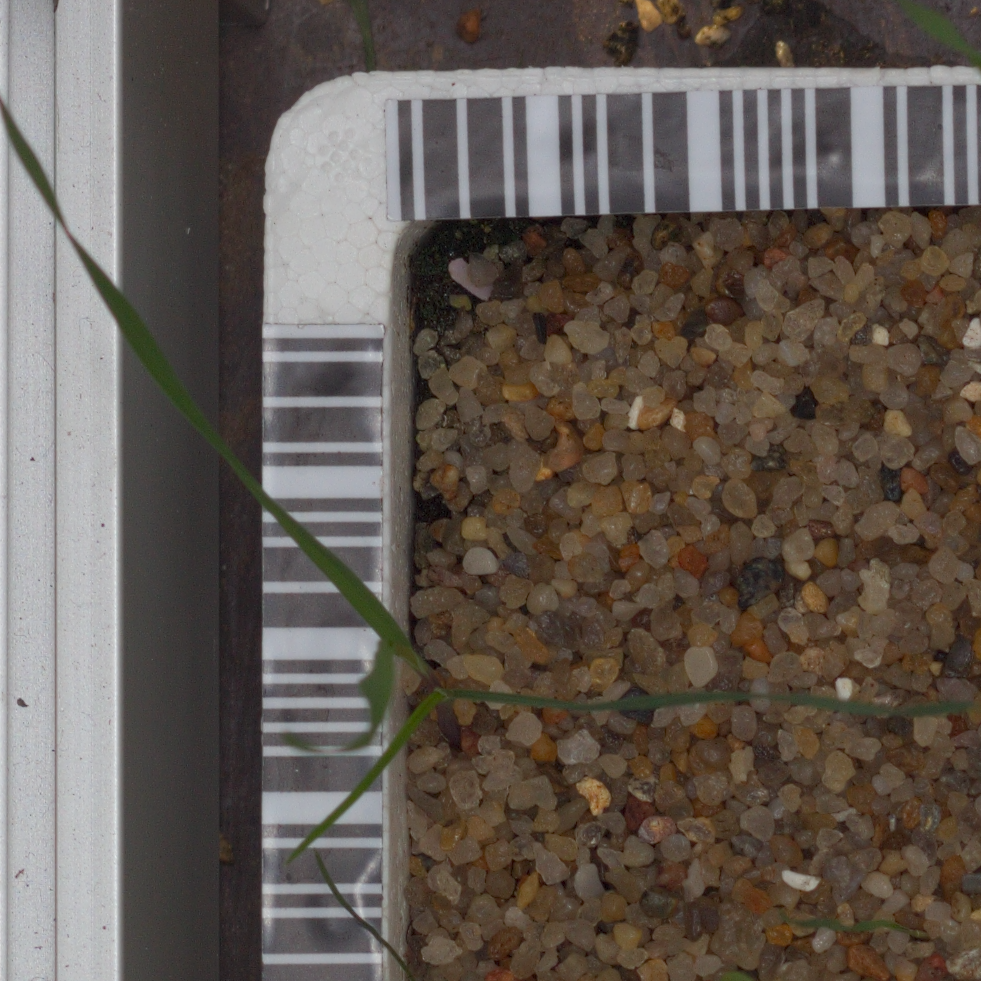
Label: black_grass